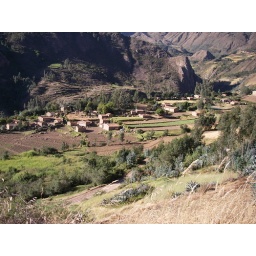
typical mountain scene below 4000m. Adobe houses and active subsidence farming